Ube ice cream

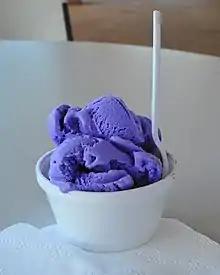
Ube–macapuno ice cream, served in Hawaii

Due to its vivid violet color and mildly sweet and nutty taste, ube has been a staple of Filipino desserts, most notably ube halaya. The earliest recorded use of ube in ice cream was in a recipe from 1922, when ice cream's introduction to Filipino culture during the American occupation (as the local adaptation sorbetes) led to new flavors like mango, pinipig, and melon. The recipe called for mashed ube, milk, sugar, and crushed ice. During that time, ice cream was also hand-churned in a "garapinyera", a manually operated ice cream mixer.